Inyo Mountains

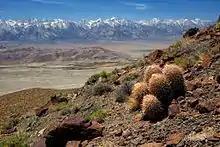
Inyo Mountain Wilderness

The Inyo Mountains are a short mountain range east of the Sierra Nevada in eastern California in the United States. The range separates the Owens Valley to the west from Saline Valley to the east, extending for approximately south-southeast from the southern end of the White Mountains, from which they are separated by Westgard Pass, to the east of Owens Lake.